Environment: real
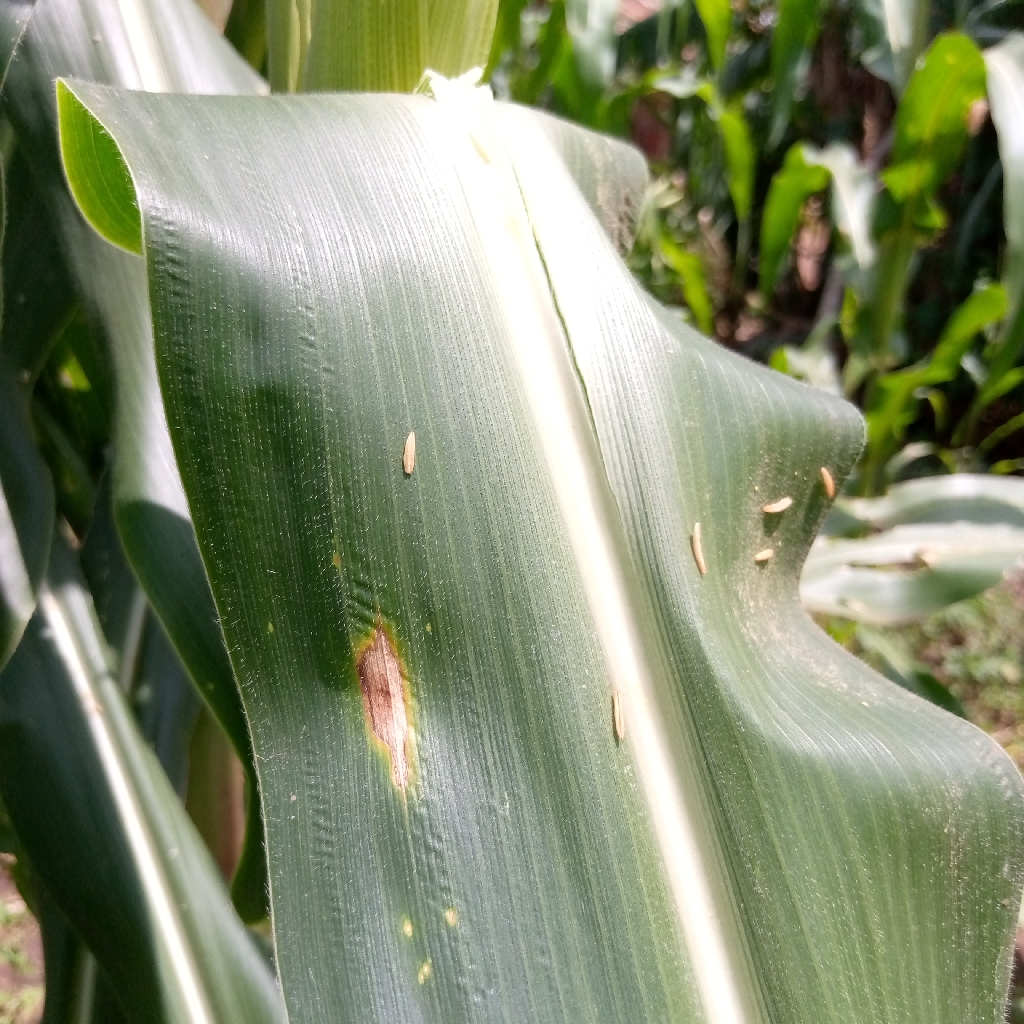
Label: northern_corn_leaf_blight